Winds of the Wasteland

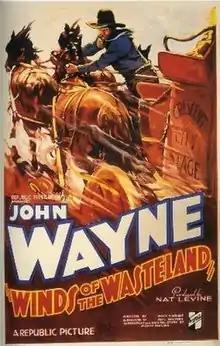
Film poster

Winds of the Wasteland is a 1936 Western film directed by Mack V. Wright and starring John Wayne and Phyllis Fraser. The film was released by Republic Pictures. The film was later released in a colorized version on Home video/DVD under the title "Stagecoach Run". It features an early appearance from Jon Hall.